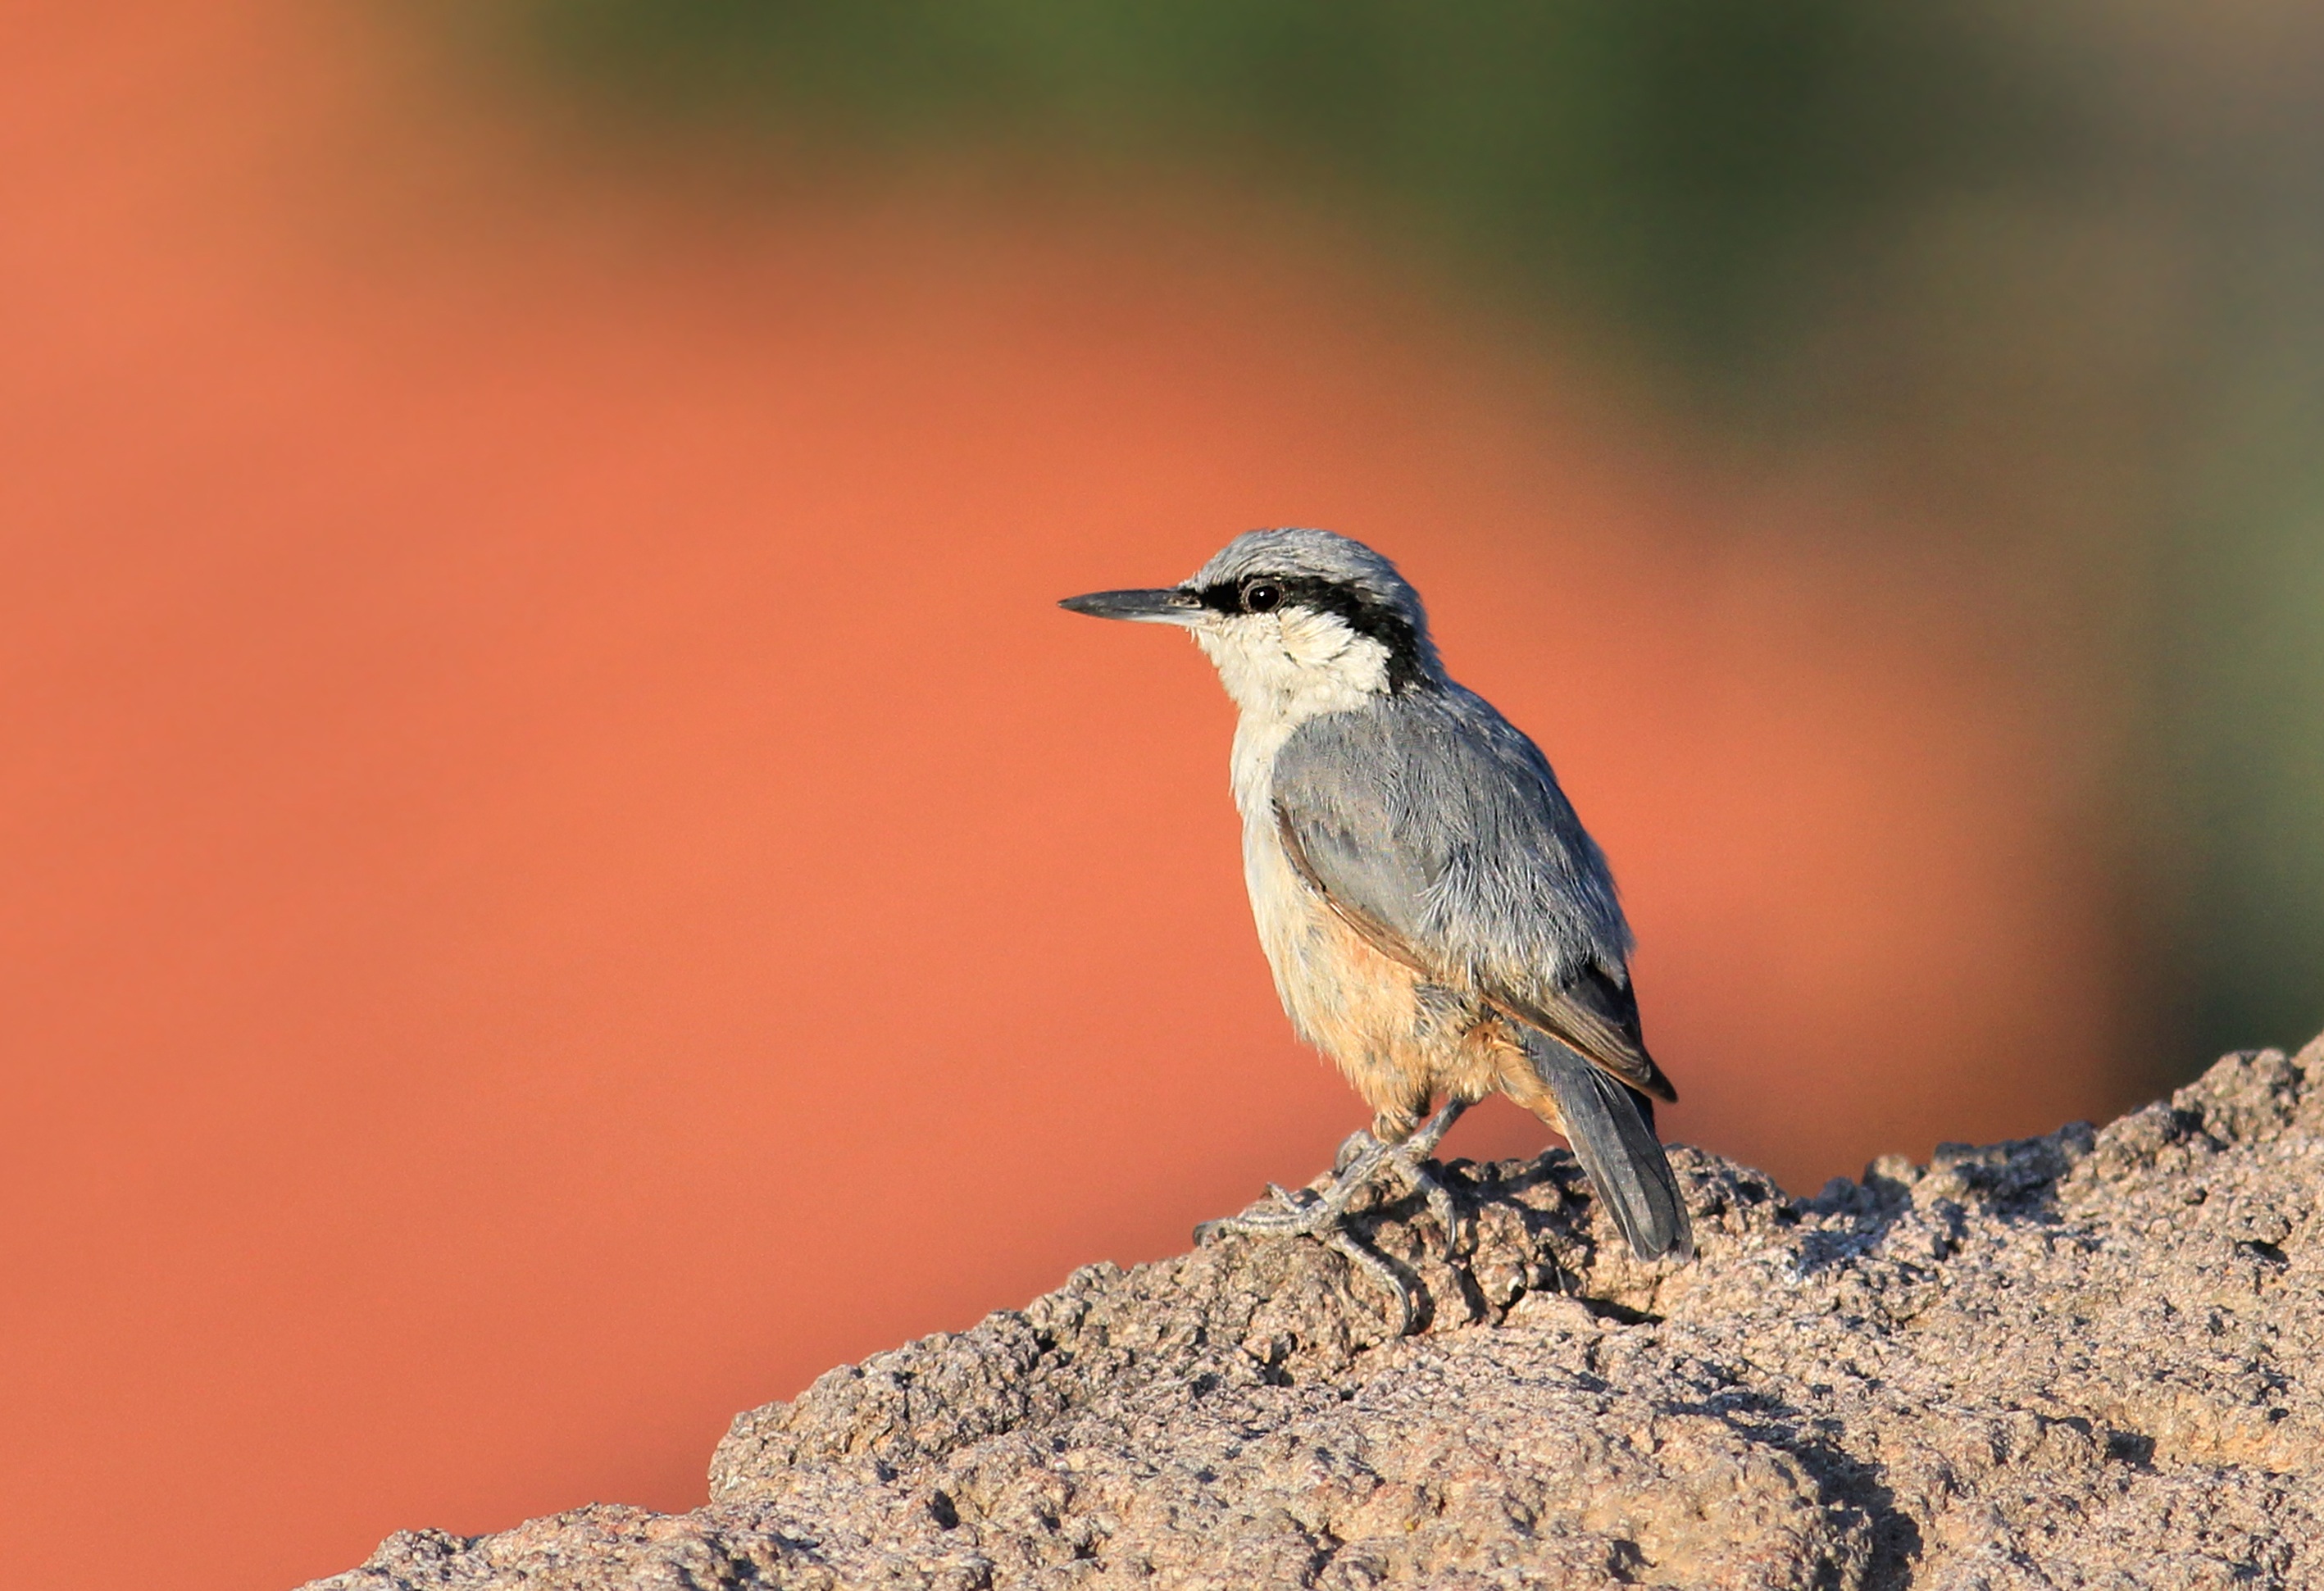
nature, bird, wildlife, beak, fauna, close up, west, vertebrate, scott, natura, nuthatch, wren, macro photography, old world flycatcher, perching bird, emberizidae, cinclidae, rock nuthatch, plasterer, bird rocks, neumeyer in situ